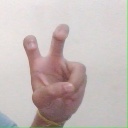
अक्षर: ई